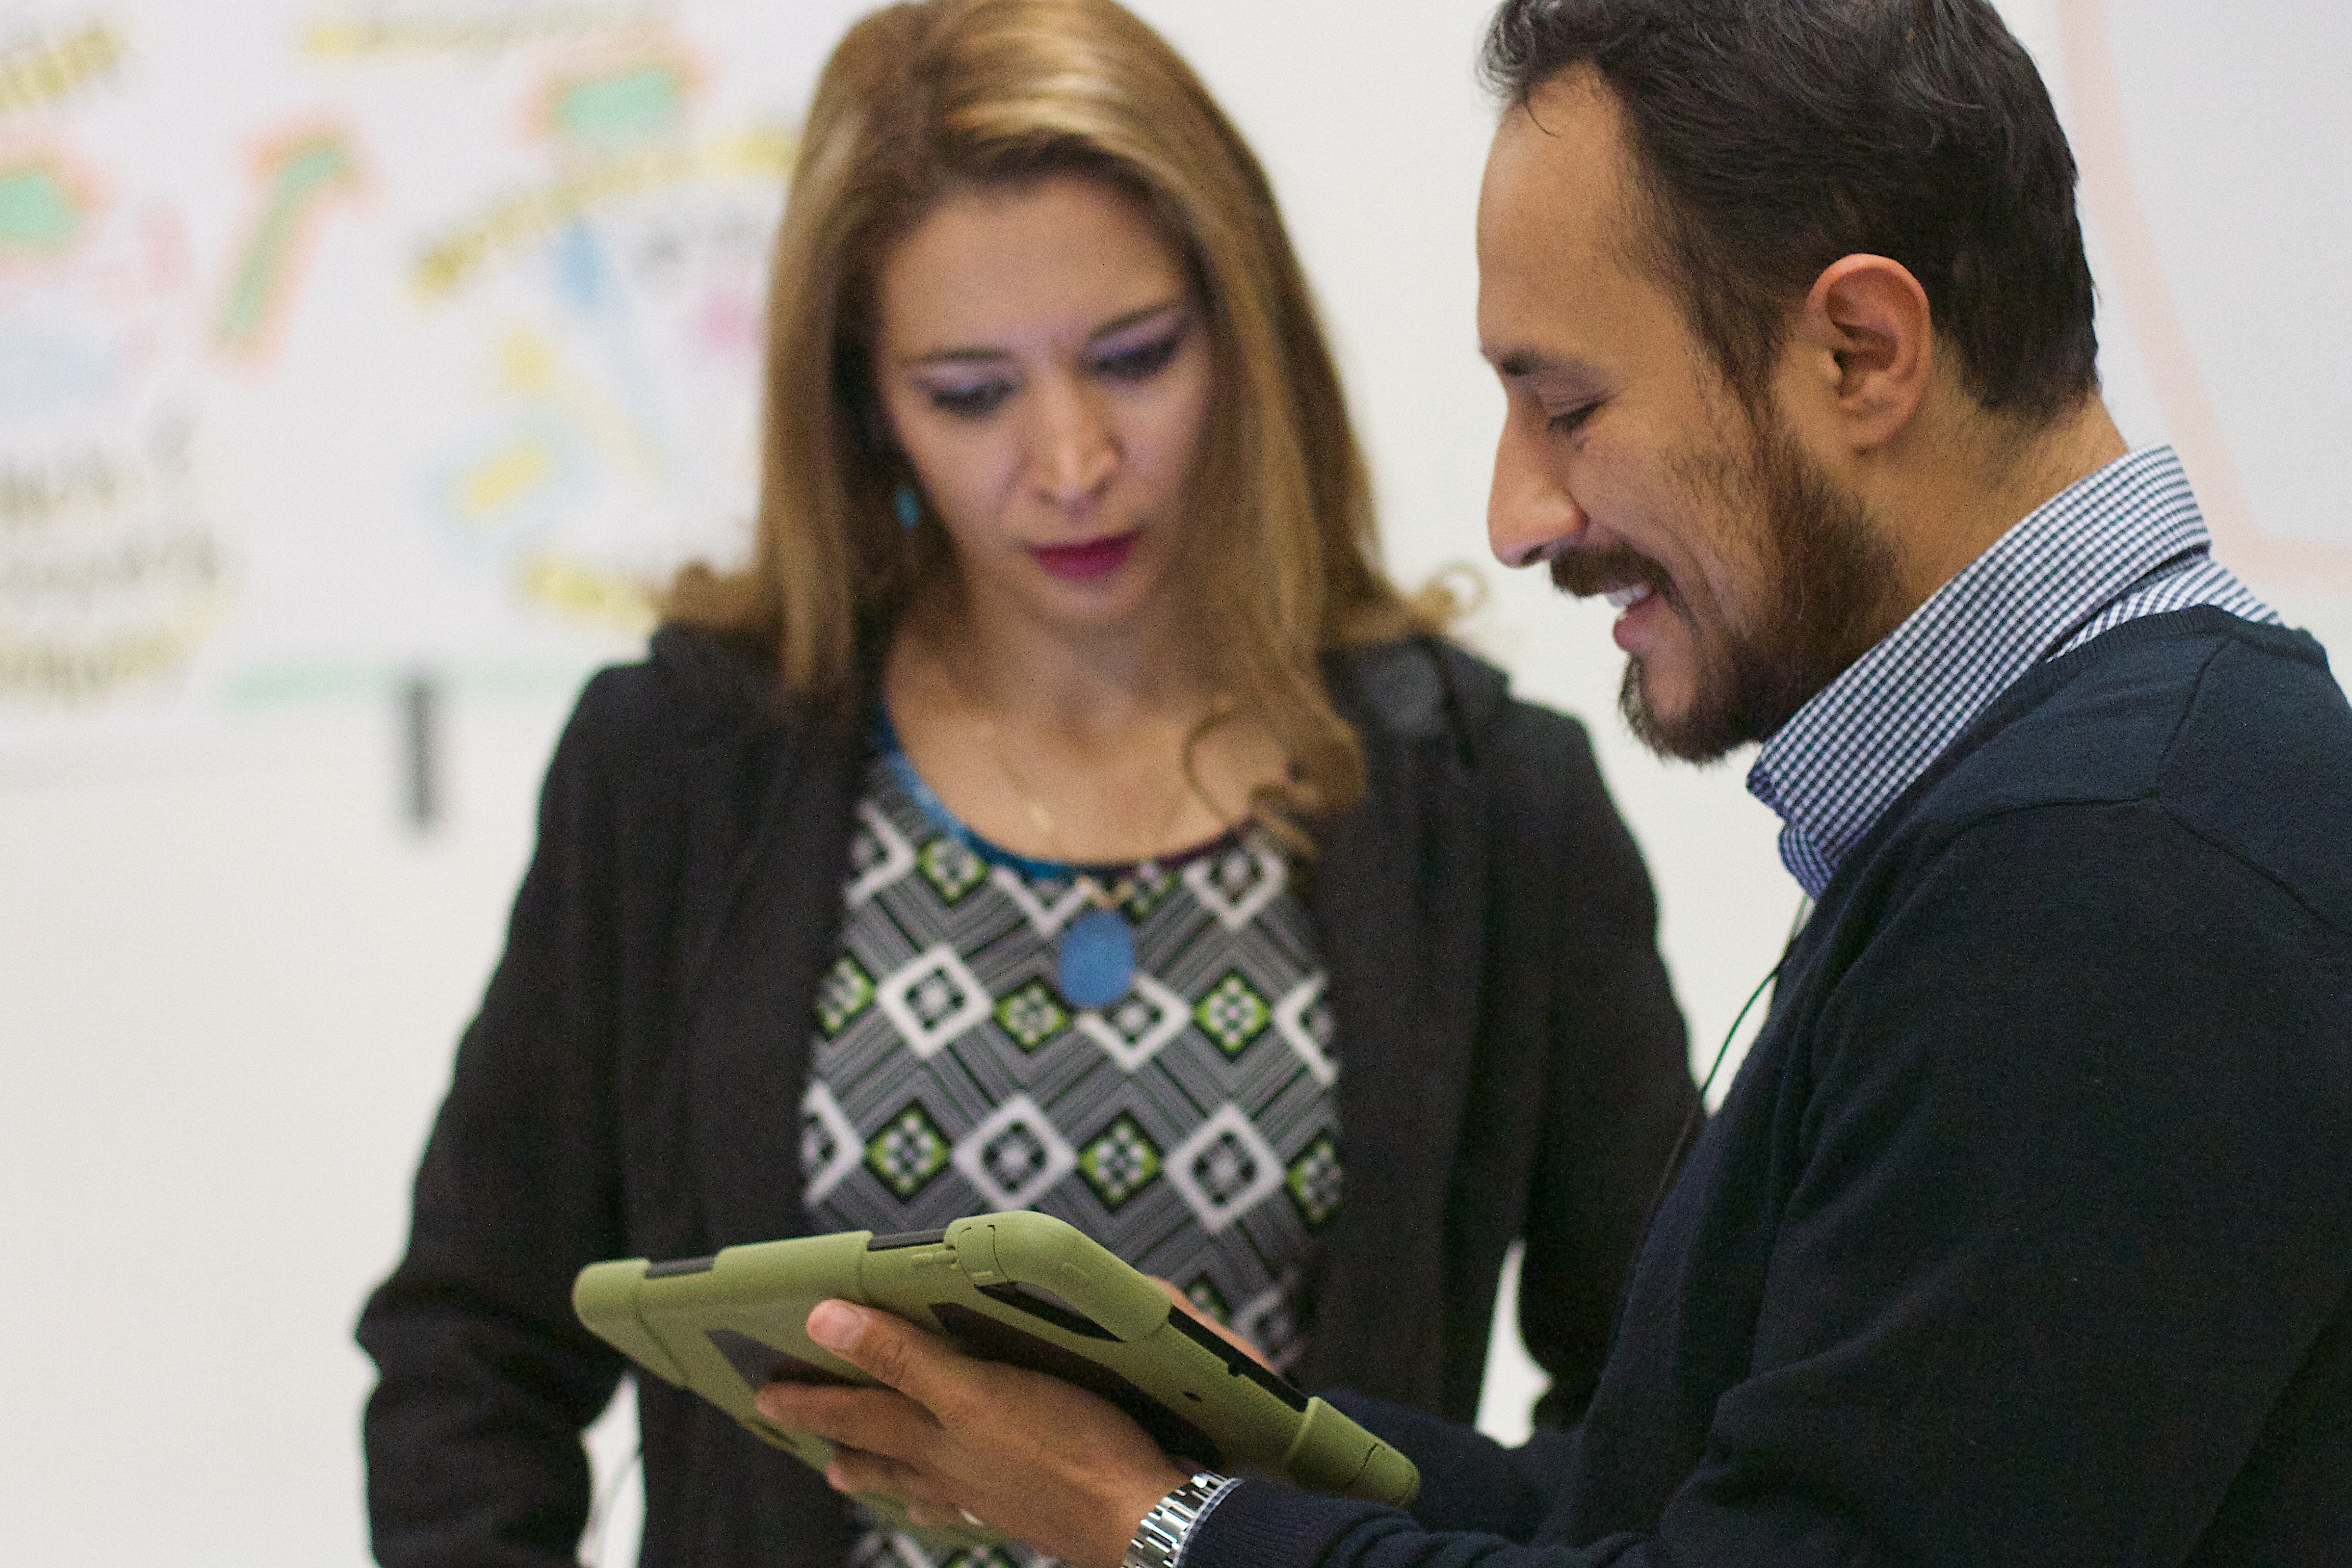
person, udgagora